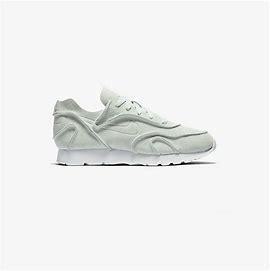
Brand: Nike
Model: Outburst